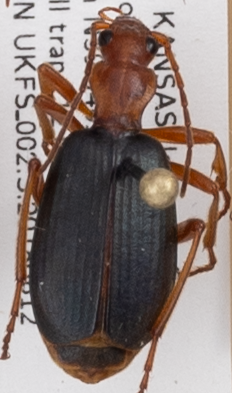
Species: Brachinus alternans
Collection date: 2018-06-12
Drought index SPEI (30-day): -1.69
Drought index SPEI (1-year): -0.212
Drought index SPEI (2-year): -0.46